Cocaine

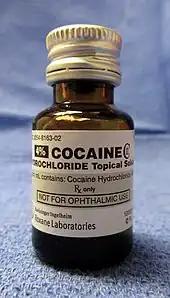
Cocaine hydrochloride

Cocaine is sometimes used in otorhinolaryngology as a topical anesthetic and vasoconstrictor to help control pain and bleeding during surgery of the nose, mouth, throat, or lacrimal duct. It is also used for topical airway anaesthesia for procedures such as awake fibreoptic bronchoscopy or intubation. Although some absorption and systemic effects may occur, the use of cocaine as a topical anesthetic and vasoconstrictor is generally safe, rarely causing cardiovascular toxicity, glaucoma, and pupil dilation. Occasionally, cocaine is mixed with adrenaline and sodium bicarbonate and used topically for surgery, a formulation called Moffett's solution. It is occasionally used in surgeries involving the pharynx or nasopharynx to reduce pain, bleeding, and vocal cord spasm.